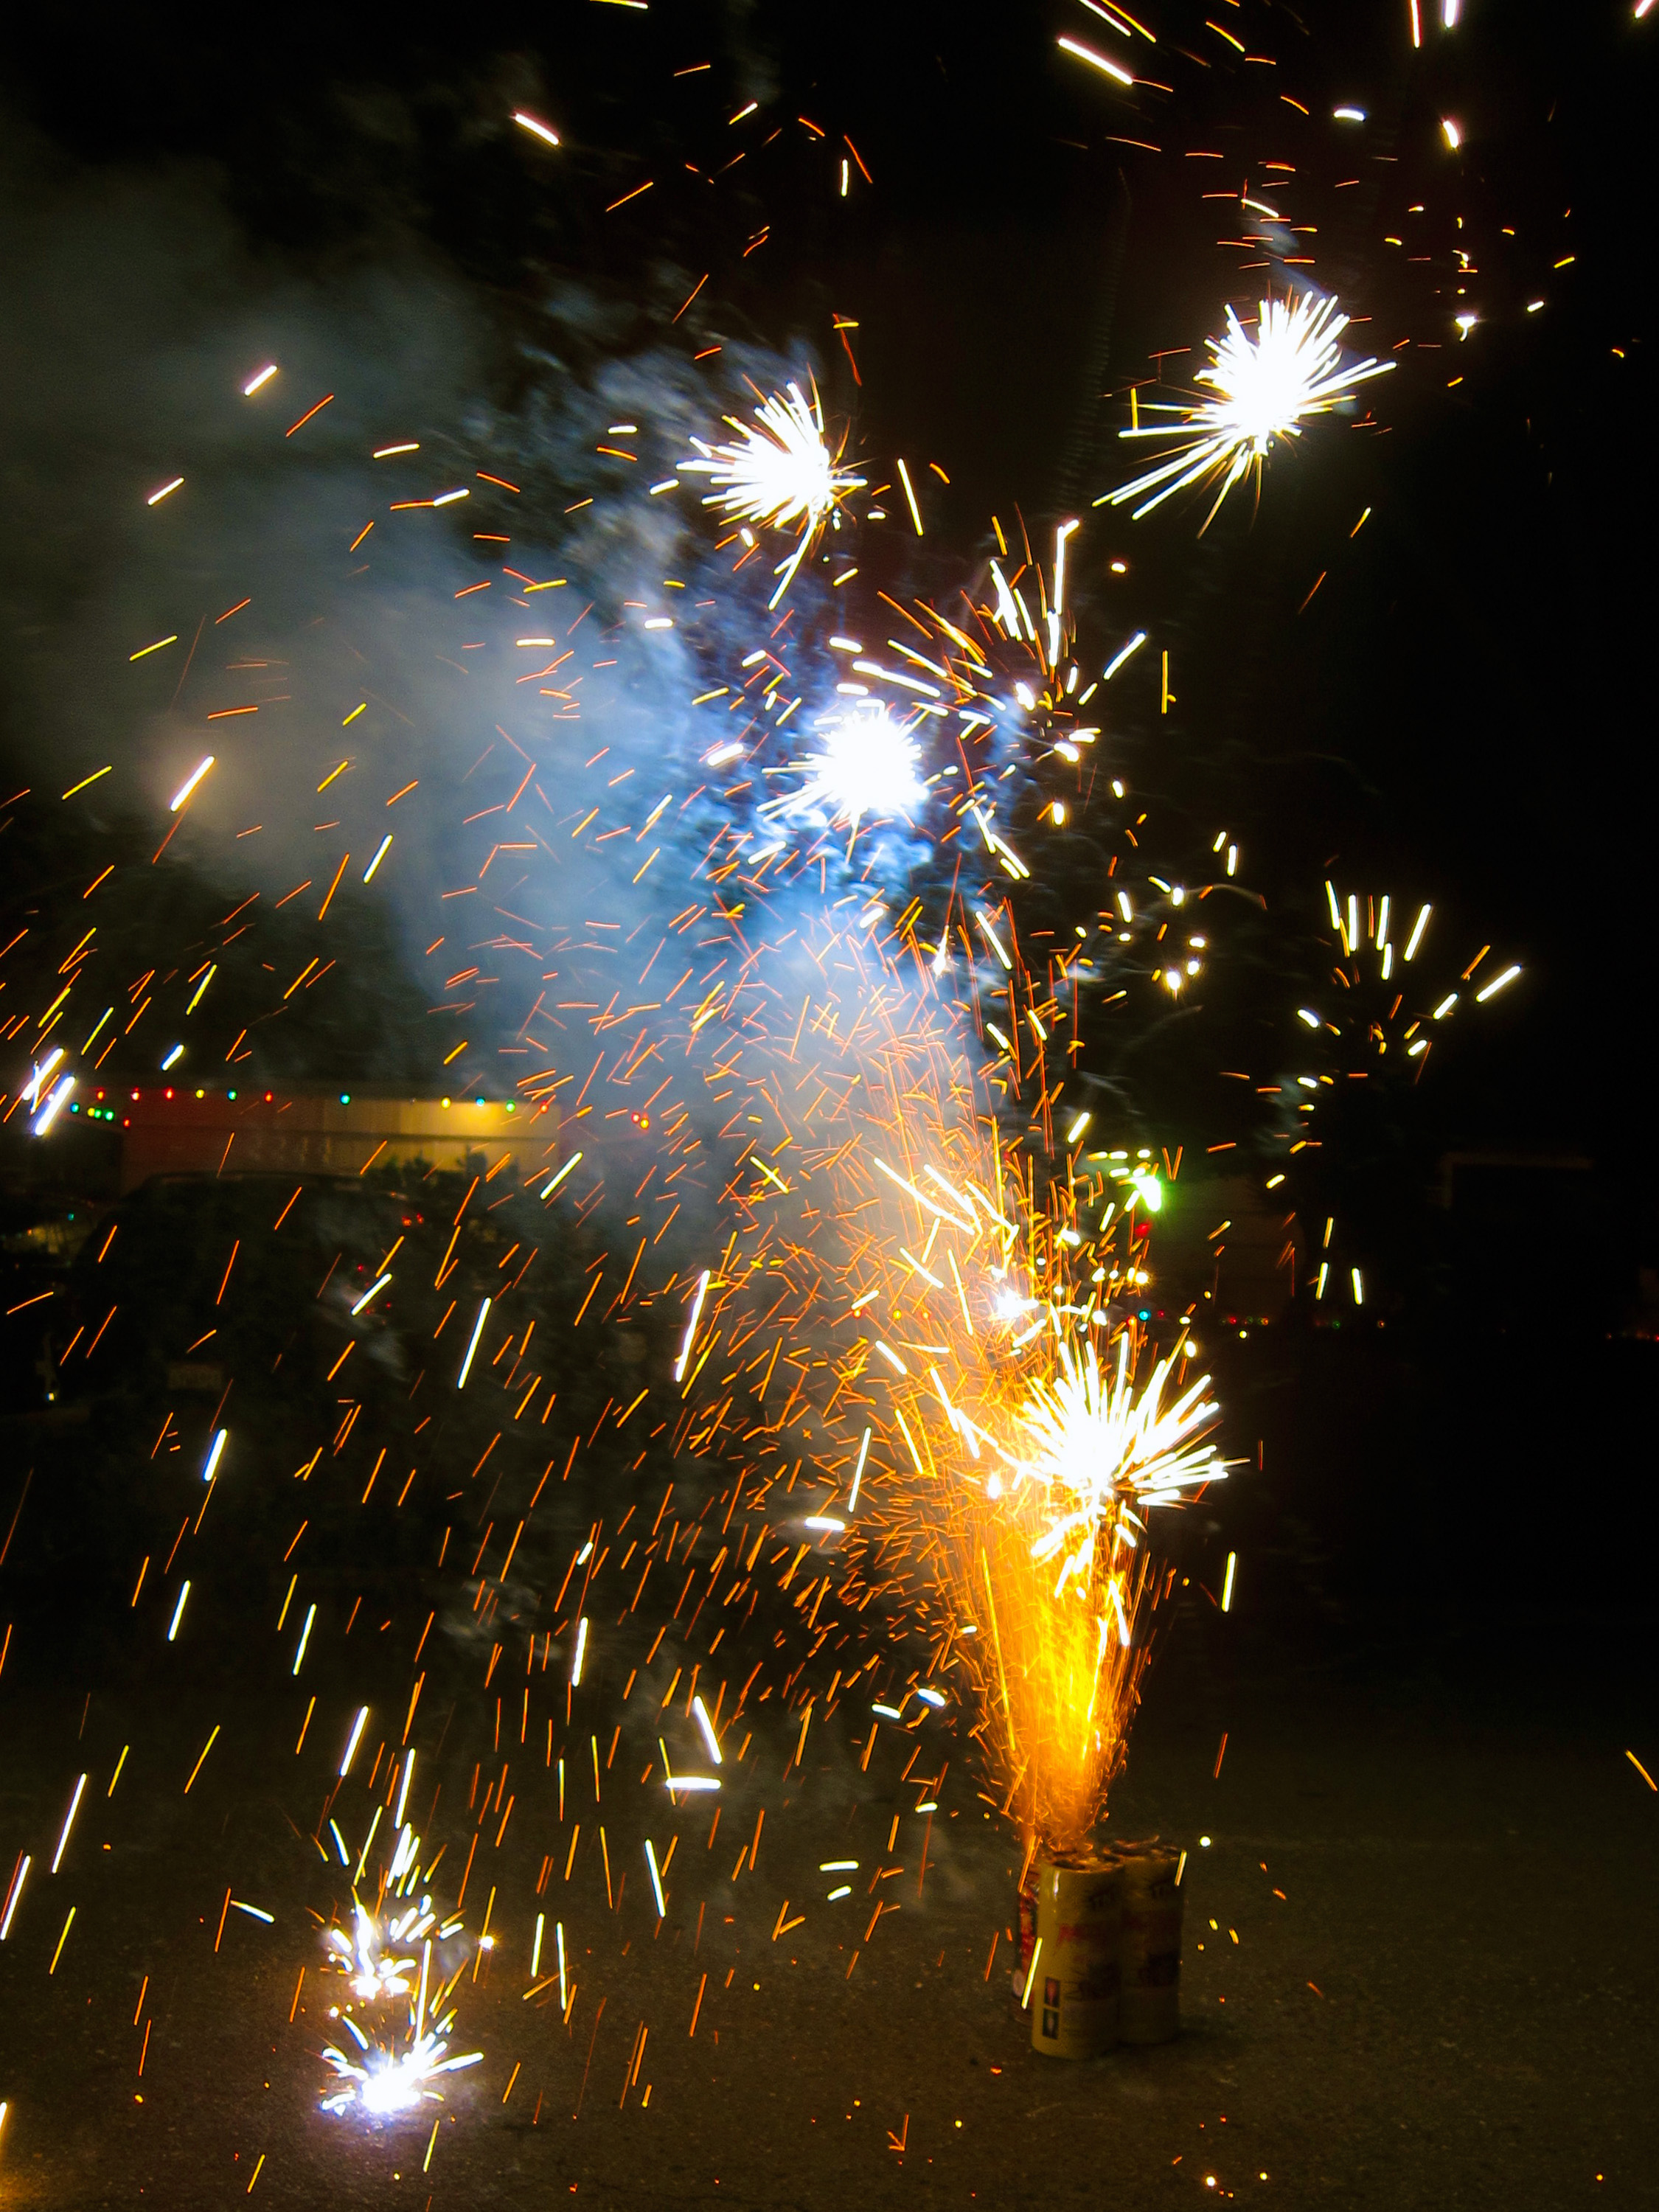
light, night, recreation, sparkler, reflection, fireworks, 2011, event, new year's eve, outdoor recreation